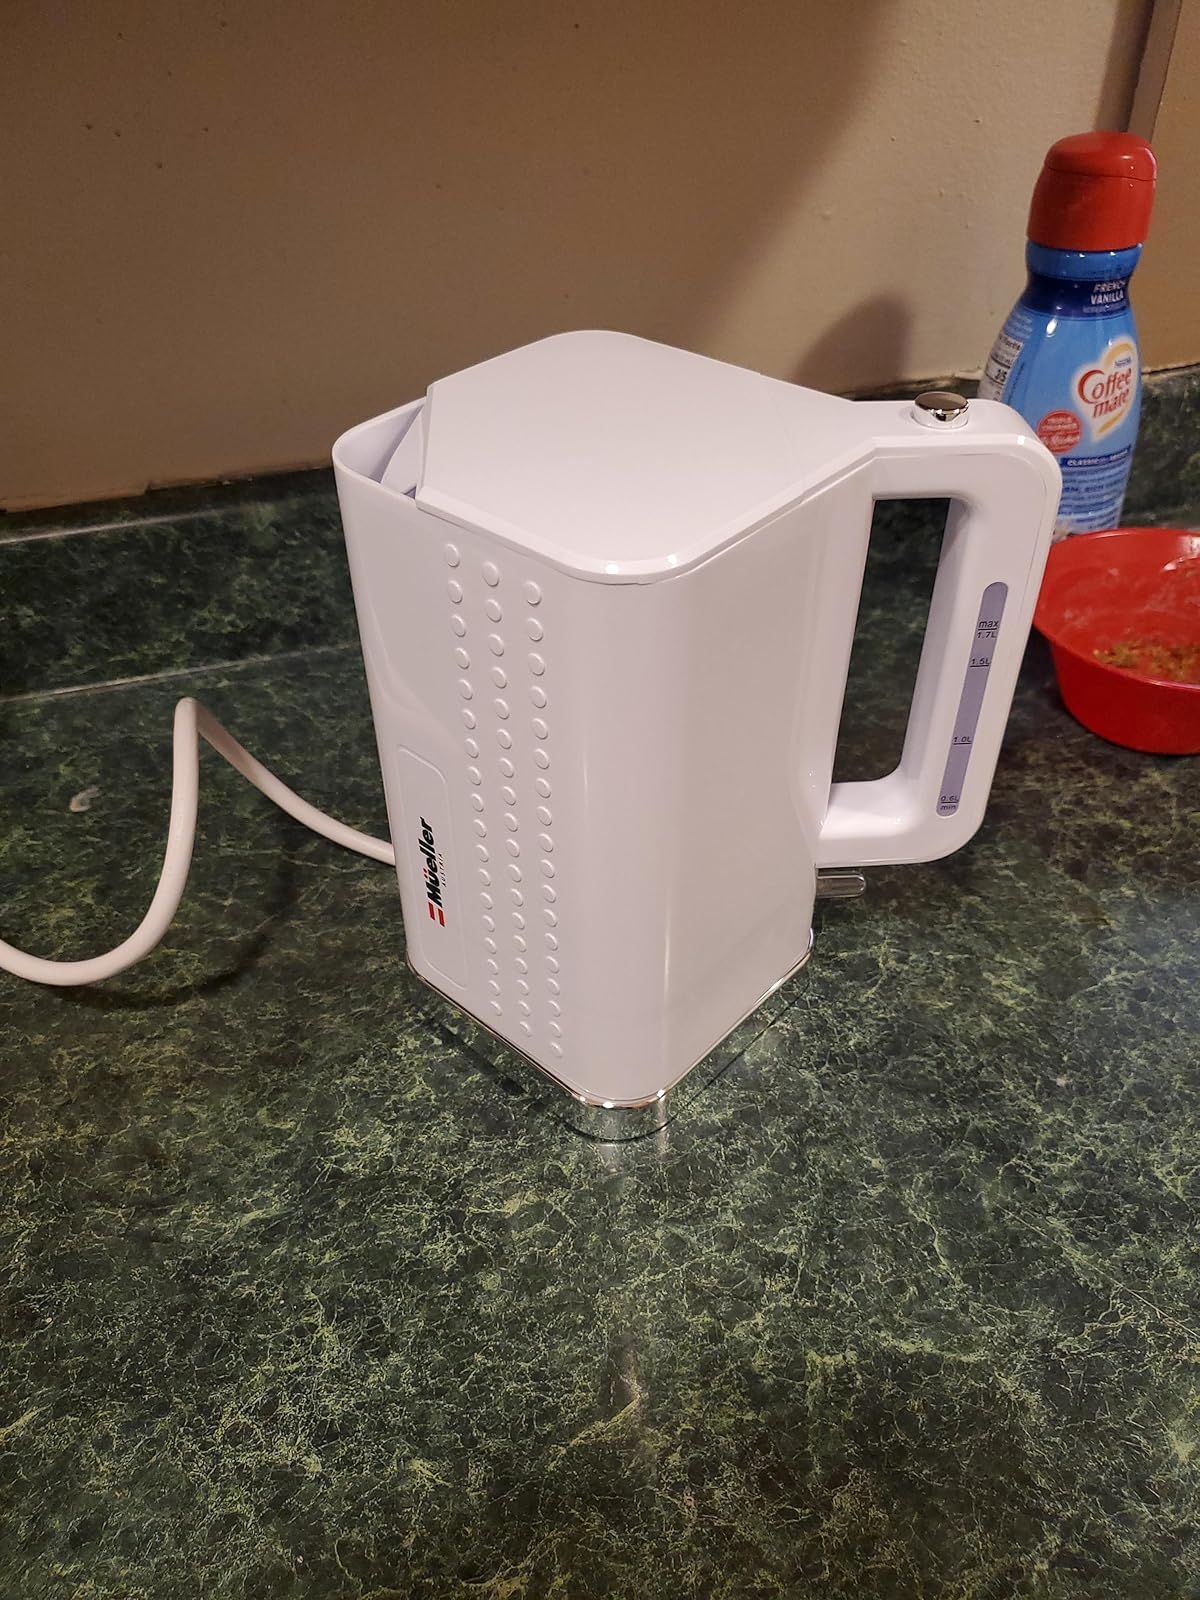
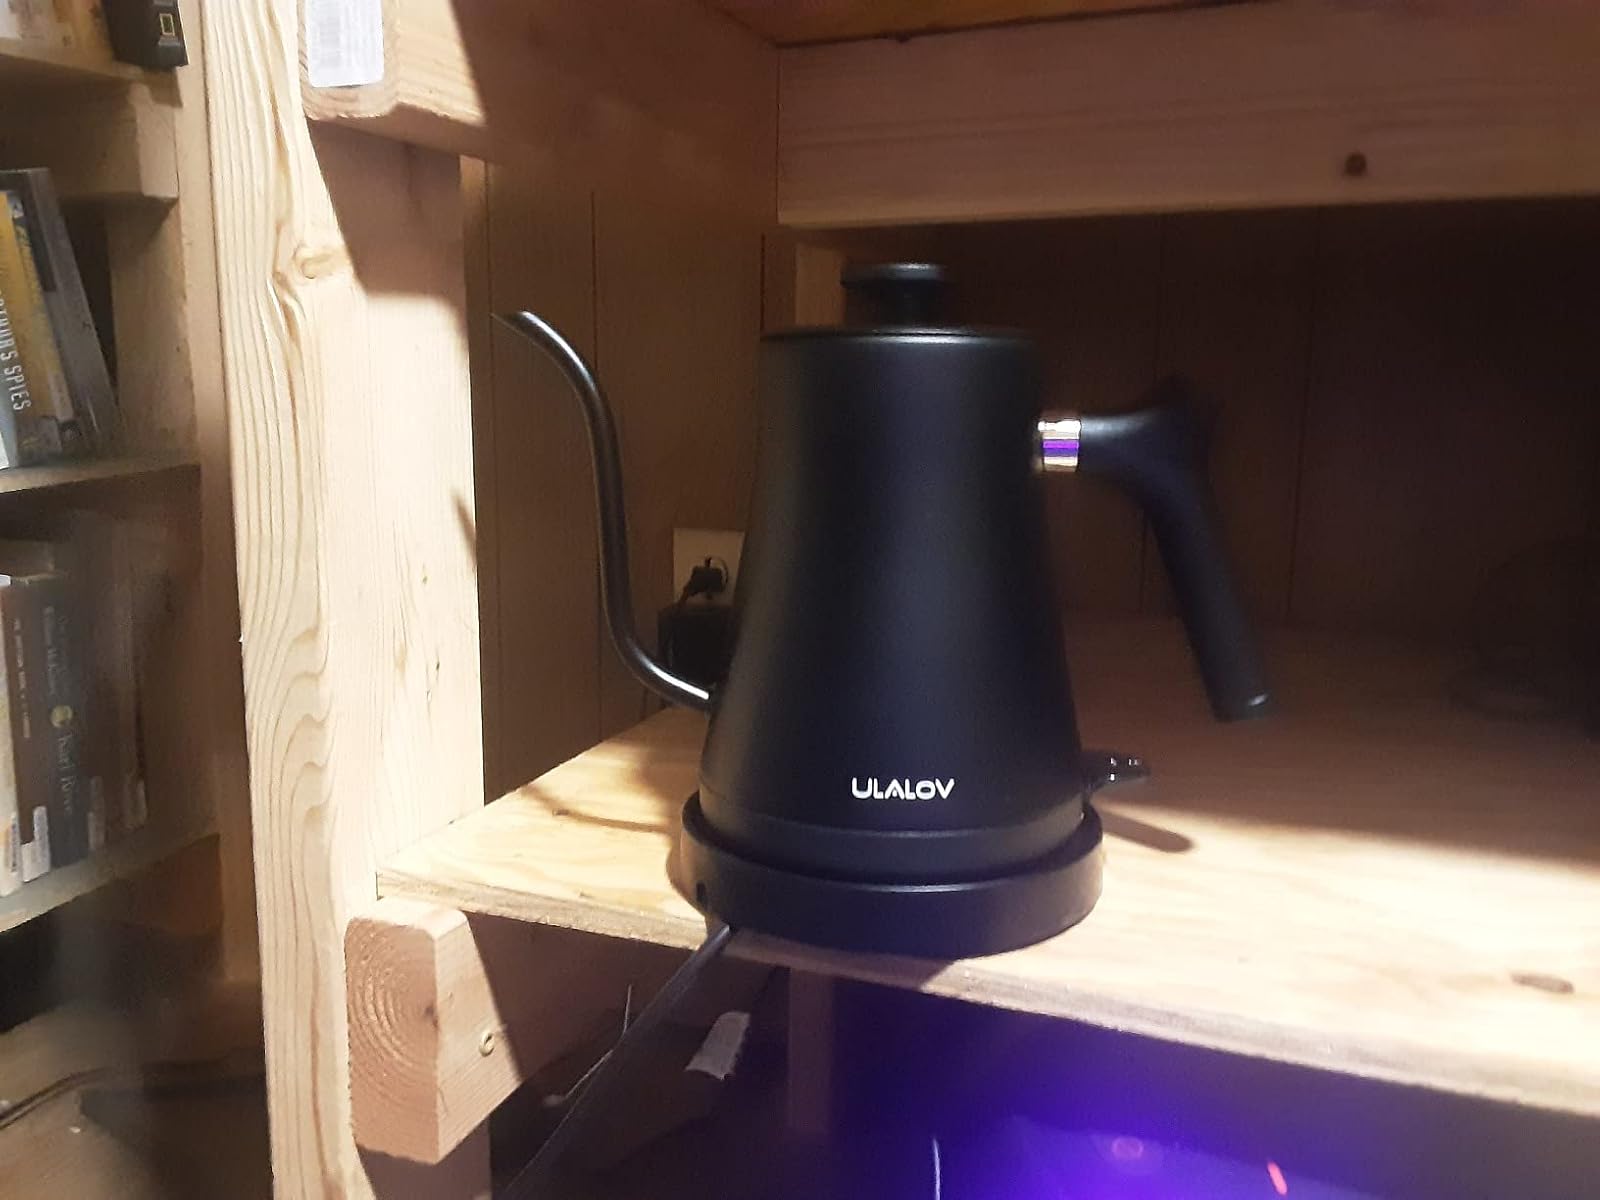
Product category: items_kettle
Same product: no